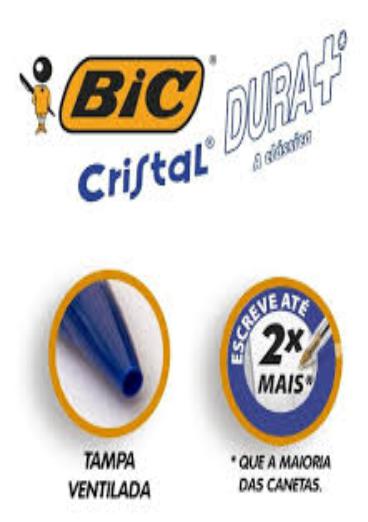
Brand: bic cristal
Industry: Necessities